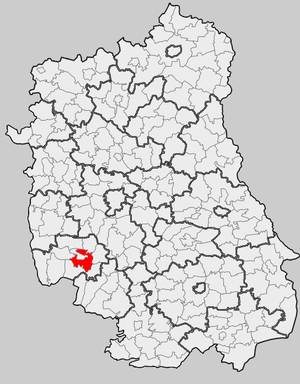
Kraśnik est une gmina rurale de la powiat de Kraśnik, dans la Voïvodie de Lublin, dans l'est de la Pologne.